Environmental issues in Indonesia

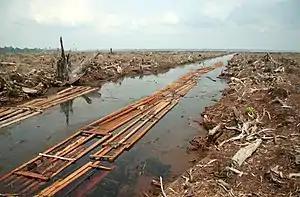
Deforestation of a peat swamp forest for palm oil production in Indonesia

For centuries, the geographical resources of the Indonesian archipelago have been exploited in ways that fall into consistent social and historical patterns. One cultural pattern consists of the formerly Indianized, rice-growing peasants in the valleys and plains of Sumatra, Java, and Bali; another cultural complex is composed of the largely Islamic coastal commercial sector; a third, more marginal sector consists of the upland forest farming communities which exist by means of subsistence swidden agriculture.